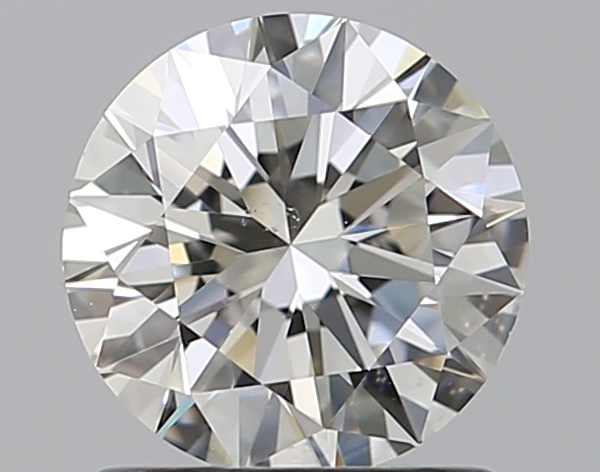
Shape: round
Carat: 1
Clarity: VS2
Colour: I
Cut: EX
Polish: EX
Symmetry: EX
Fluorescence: ST
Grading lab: GIA
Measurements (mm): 6.39 x 6.43 x 3.93